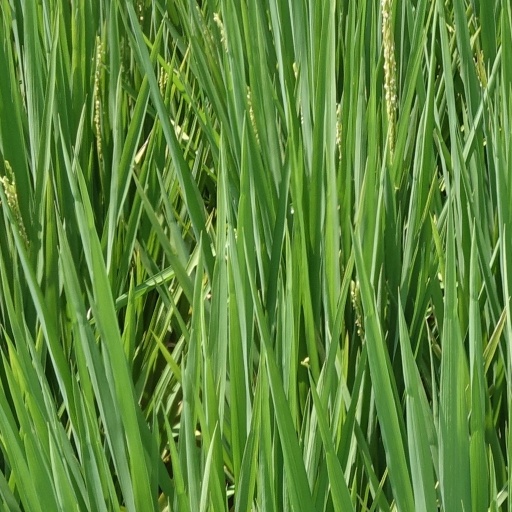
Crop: rice